Shire of Walpeup

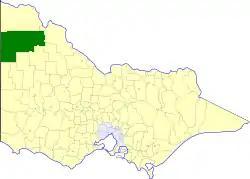
Location in Victoria

The Shire of Walpeup was a local government area in northwestern Victoria, Australia, along the South Australian border. The shire covered an area of , and existed from 1911 until 1995.